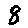
Label: 8